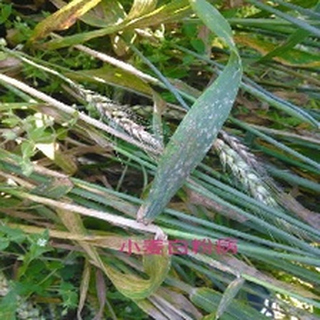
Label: wheat_mildew